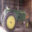
Label: tractor